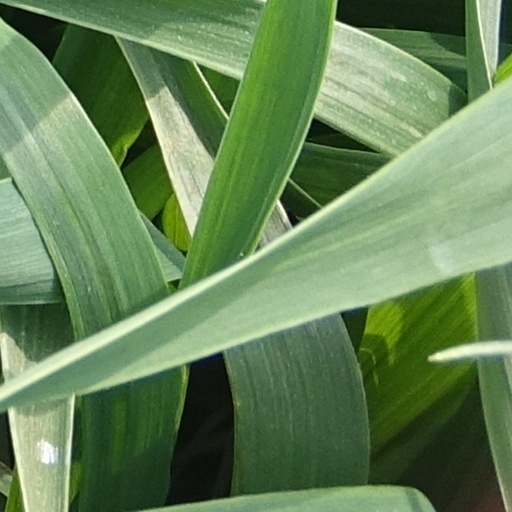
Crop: wheat